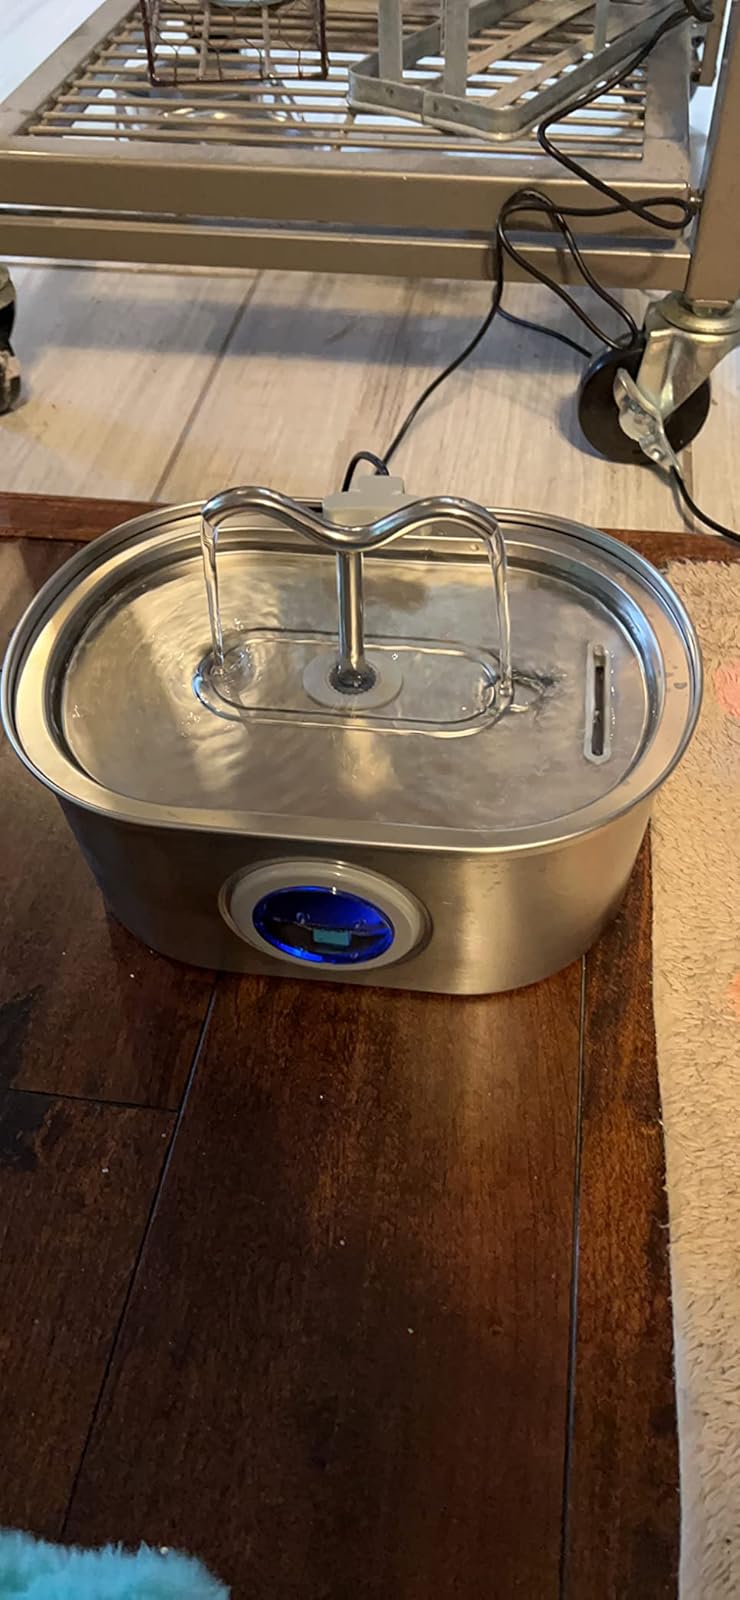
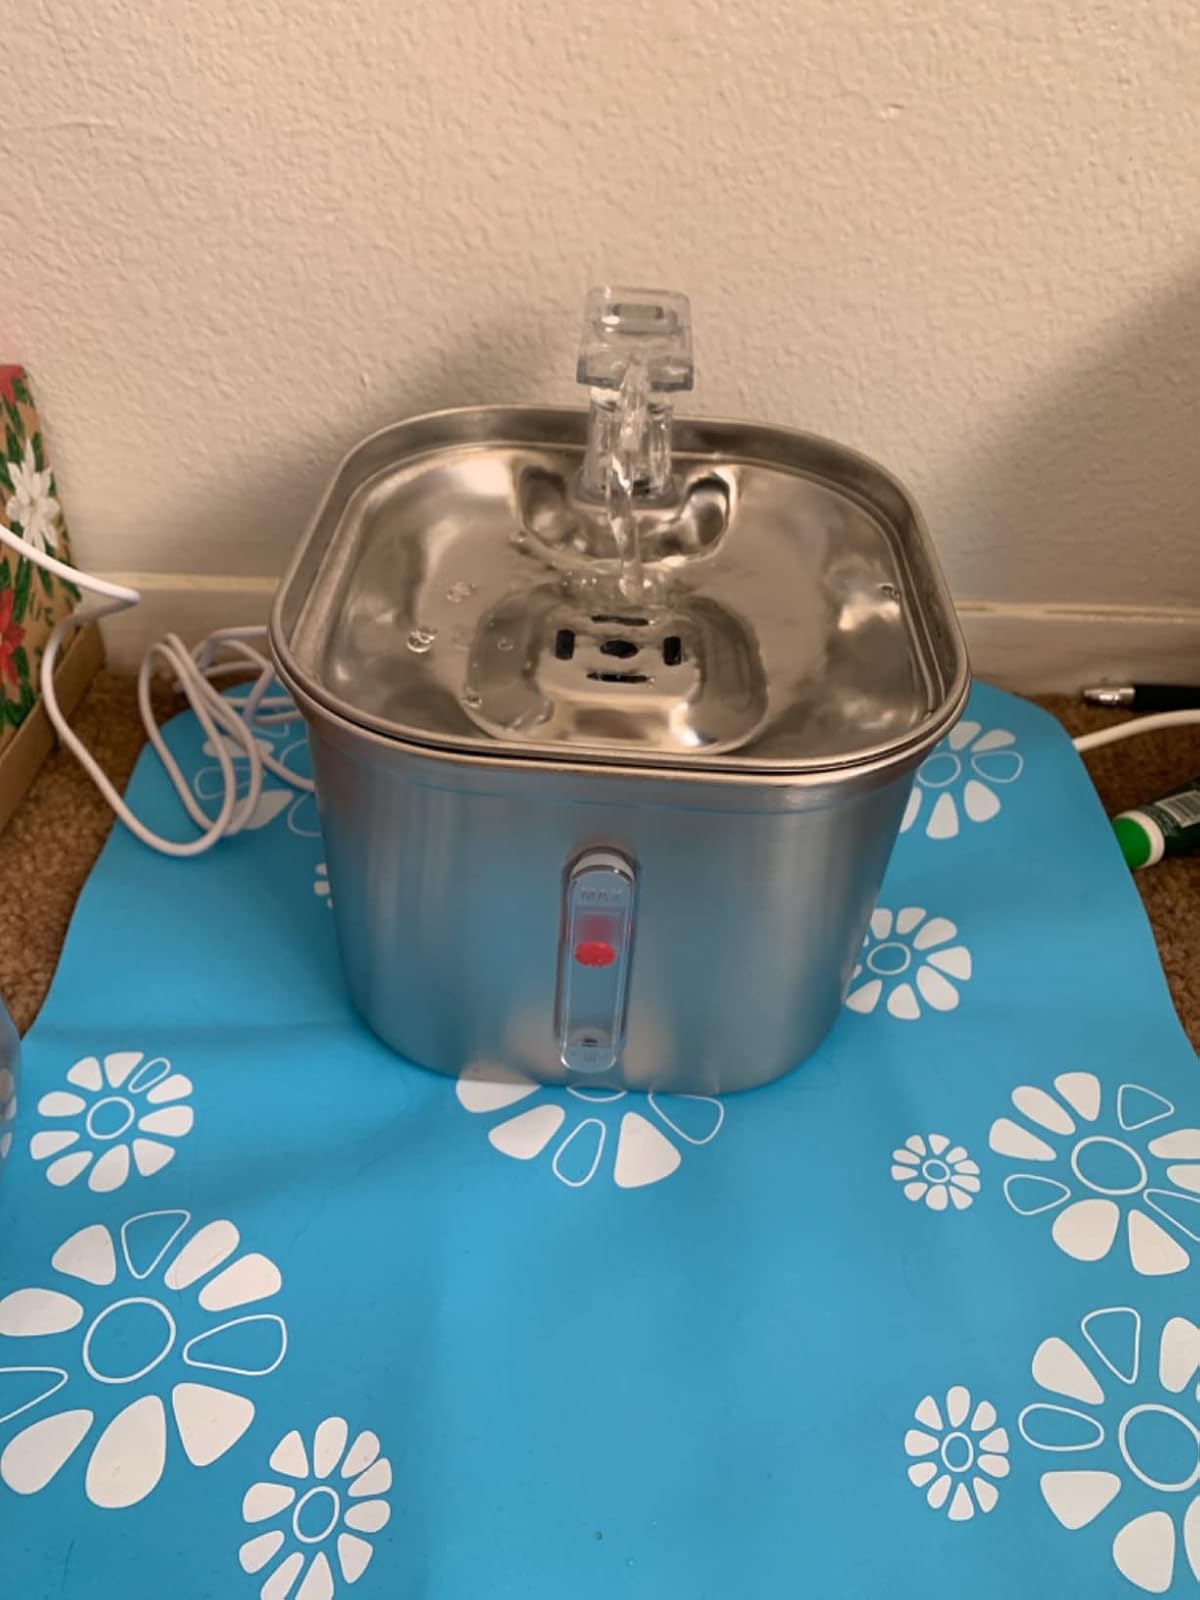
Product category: items_bowl
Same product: no